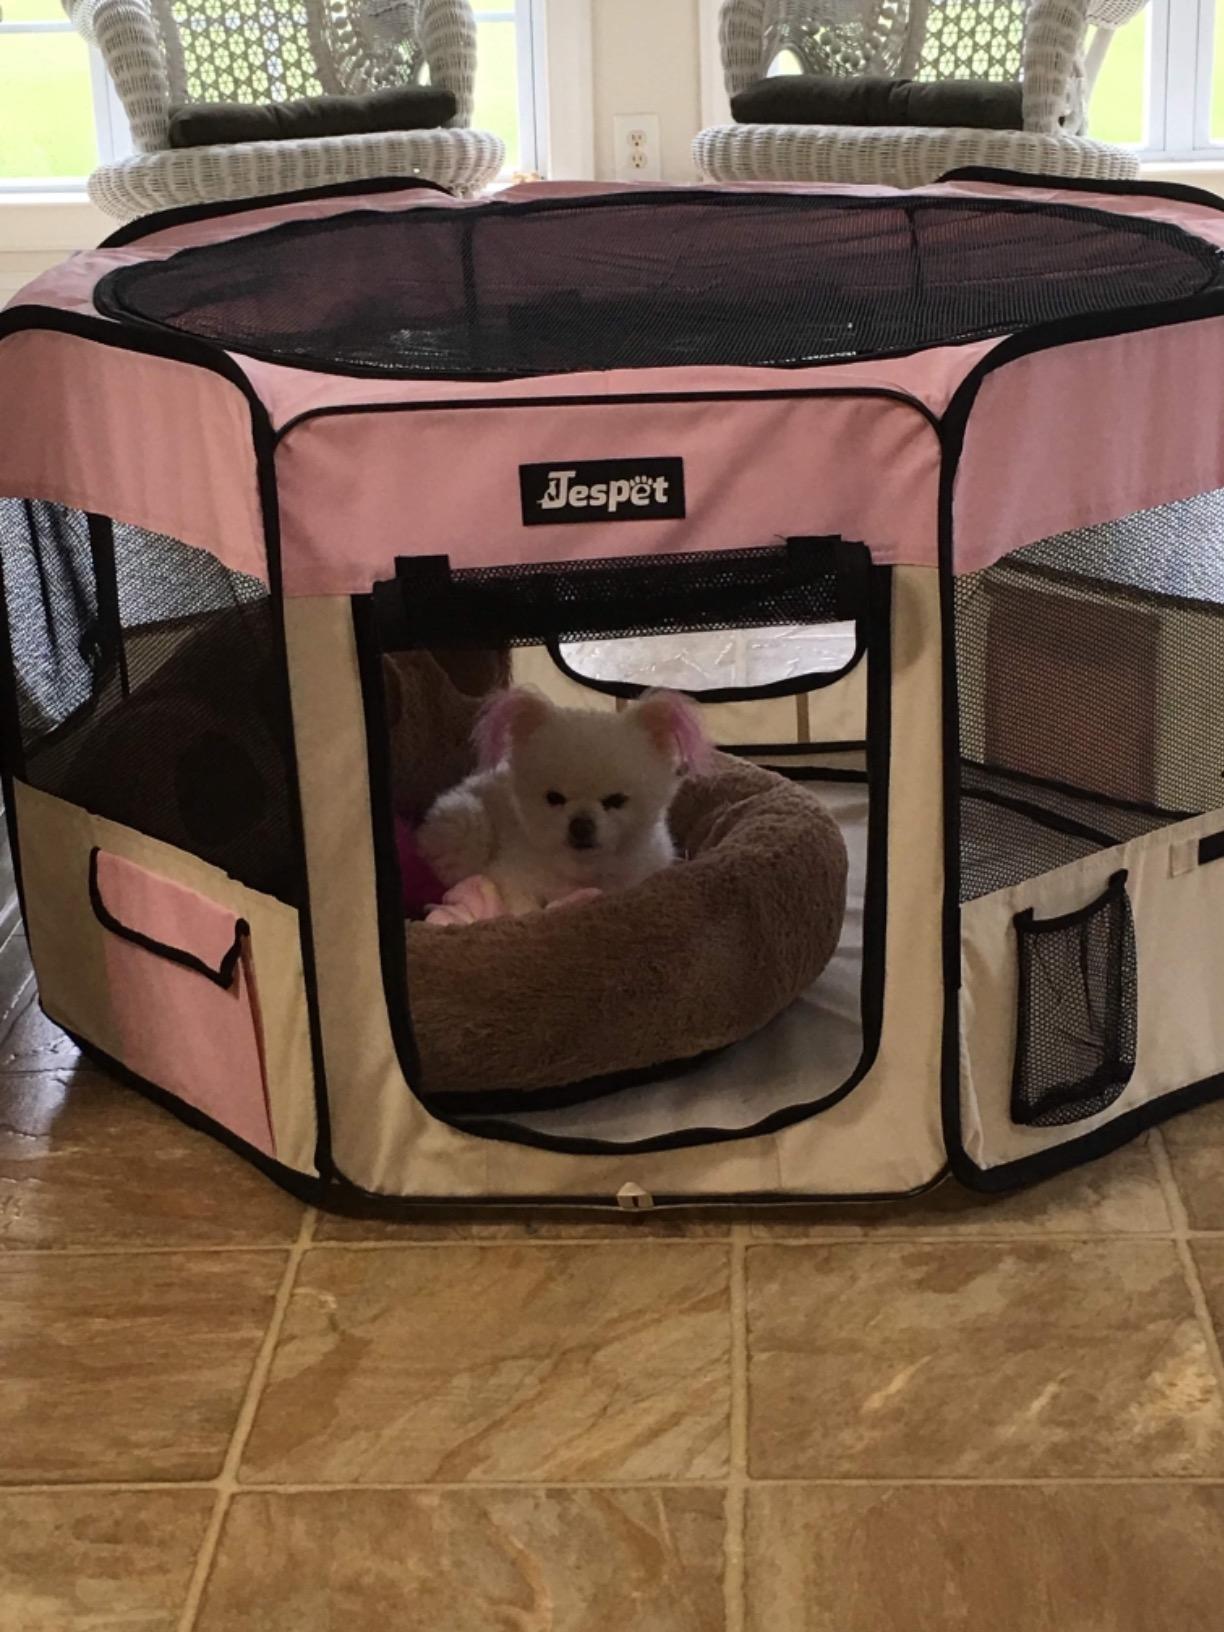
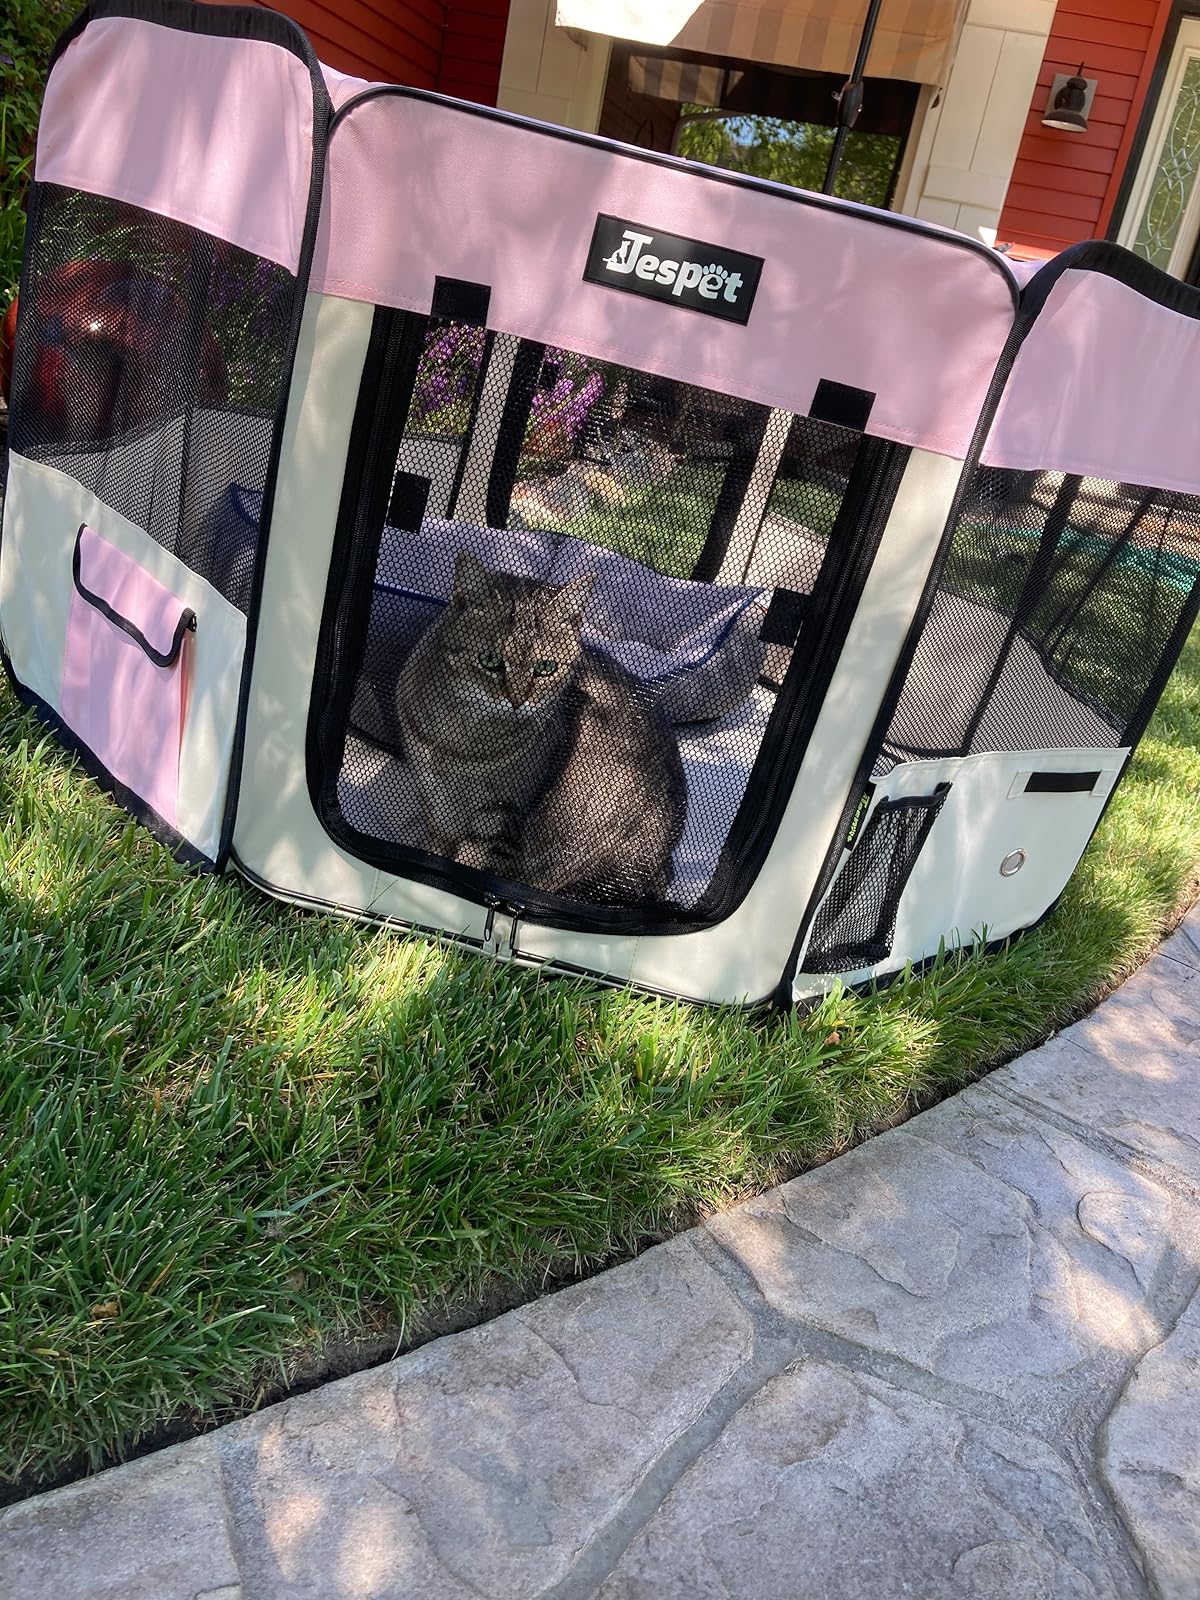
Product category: items_kennel
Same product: yes